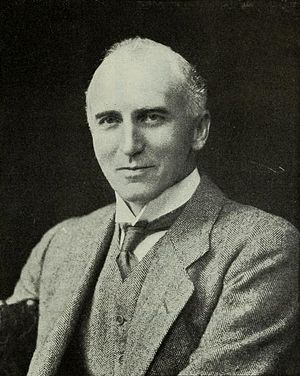
Chancellor of the Exchequer / Storbritanniens finansministre, fra 1902 og frem
Sir John Simon
Chancellor of the Exchequer er den titel, som bæres af en den britiske minister i kabinettet med ansvar for regeringens økonomiske og finansielle politik og styring. Normalt kaldes han kansleren. Kansleren er den øverst ansvarlige minister i det ministerielle departement Her Majesty’s Treasury, der svarer til det danske finansministerium. Posten er et af de fire højeste statsembeder og er i nyere tid det næsthøjeste embede i Storbritannien, kun overgået af premierministeren og justitsministeren: lord kansleren.